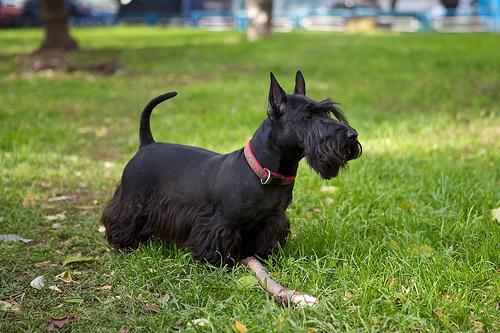
Breed: scottish terrier